Mohamed Morabet

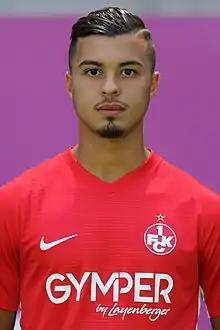
Morabet in 2019

Mohamed Morabet (born 31 January 1998) is a German-Moroccan professional footballer who plays as a midfielder for Swift Hesperange.